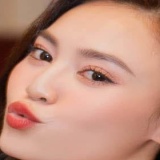
diễn viên Ninh Dương Lan Ngọc